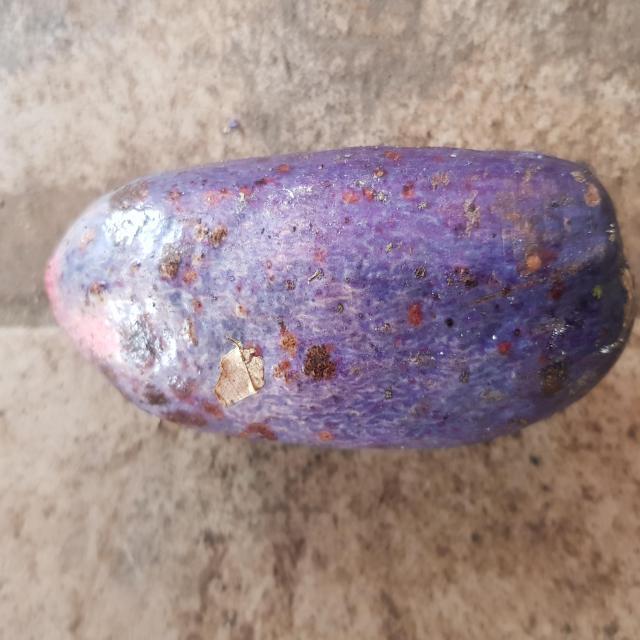
Plum grade: unaffected